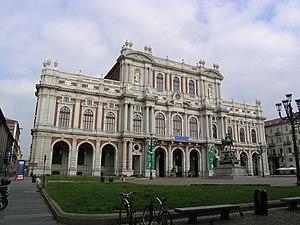
Arrière de palais Carignano, Turin (Italie)